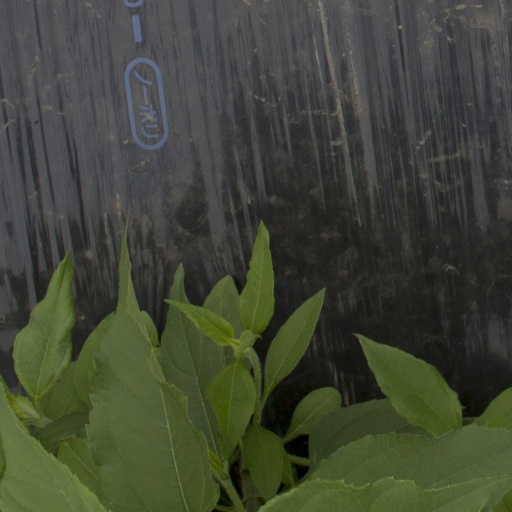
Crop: Jerusalem artichoke